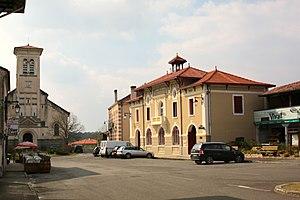
Eglise et place de la mairie de Brocas
Brocas est une commune du sud-ouest de la France, située dans le département des Landes. Au sein du parc naturel régional des Landes de Gascogne, Brocas est traversé par l'Estrigon.